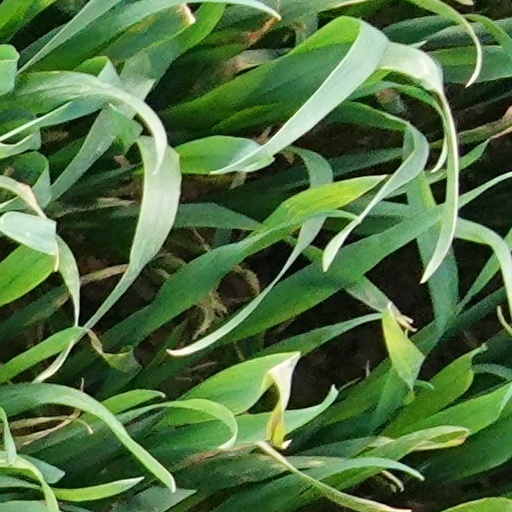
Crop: wheat